Horti Pompeiani

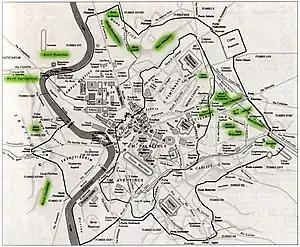
Horti of ancient Rome

The Horti Pompeiani was the name of two gardens built by Pompey the Great. One surrounded the Theatre of Pompey, built in 55 BC, the other were a set of private gardens on the 'Carinae' slope of the Esquiline Hill, surrounding Pompey's villa. After Pompey's death, Julius Caesar gave these private gardens to Mark Antony.